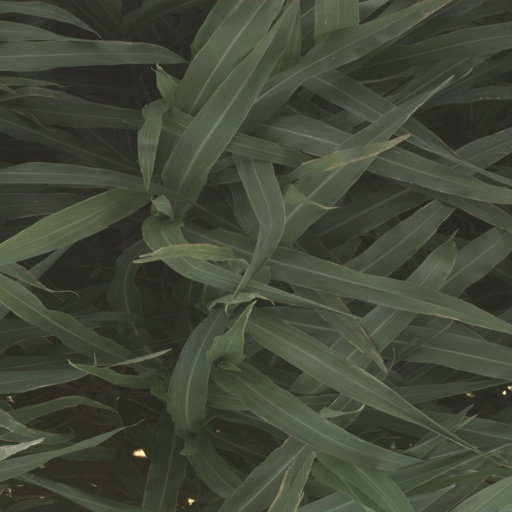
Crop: sorghum